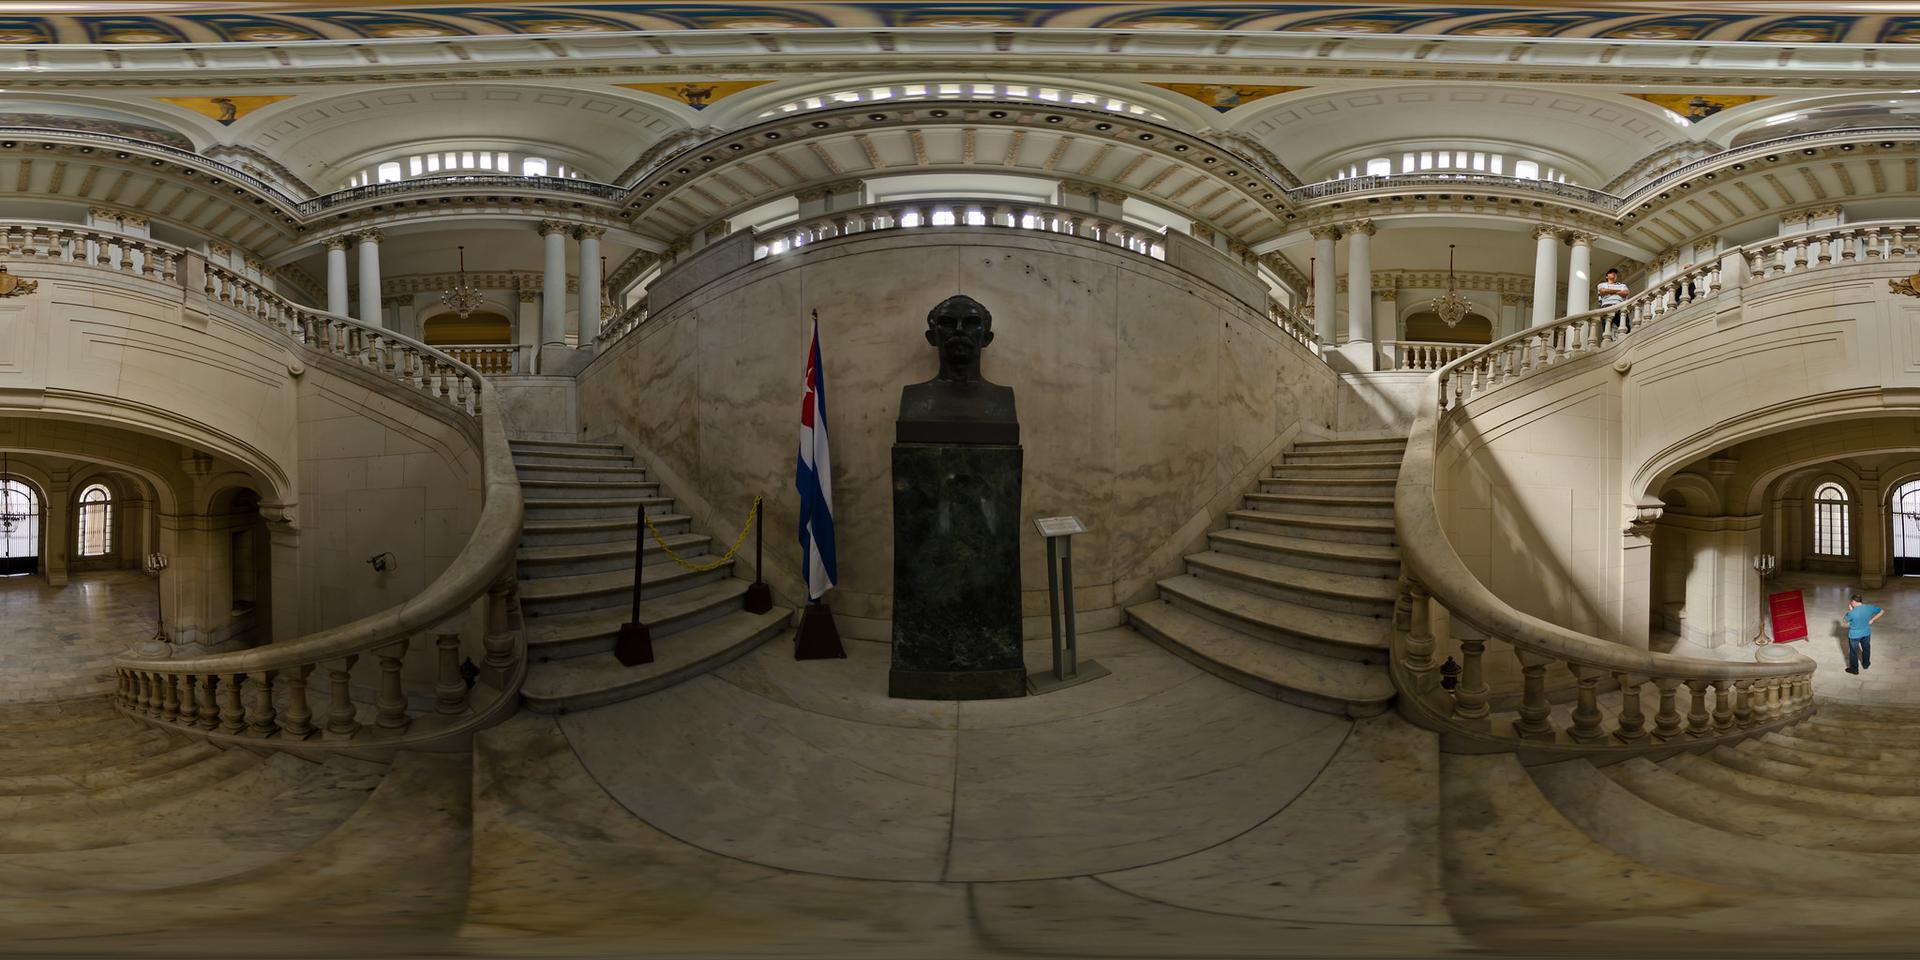
Referred object: the person in a blue shirt by the red sign on the right

Referred object: the Cuban flag